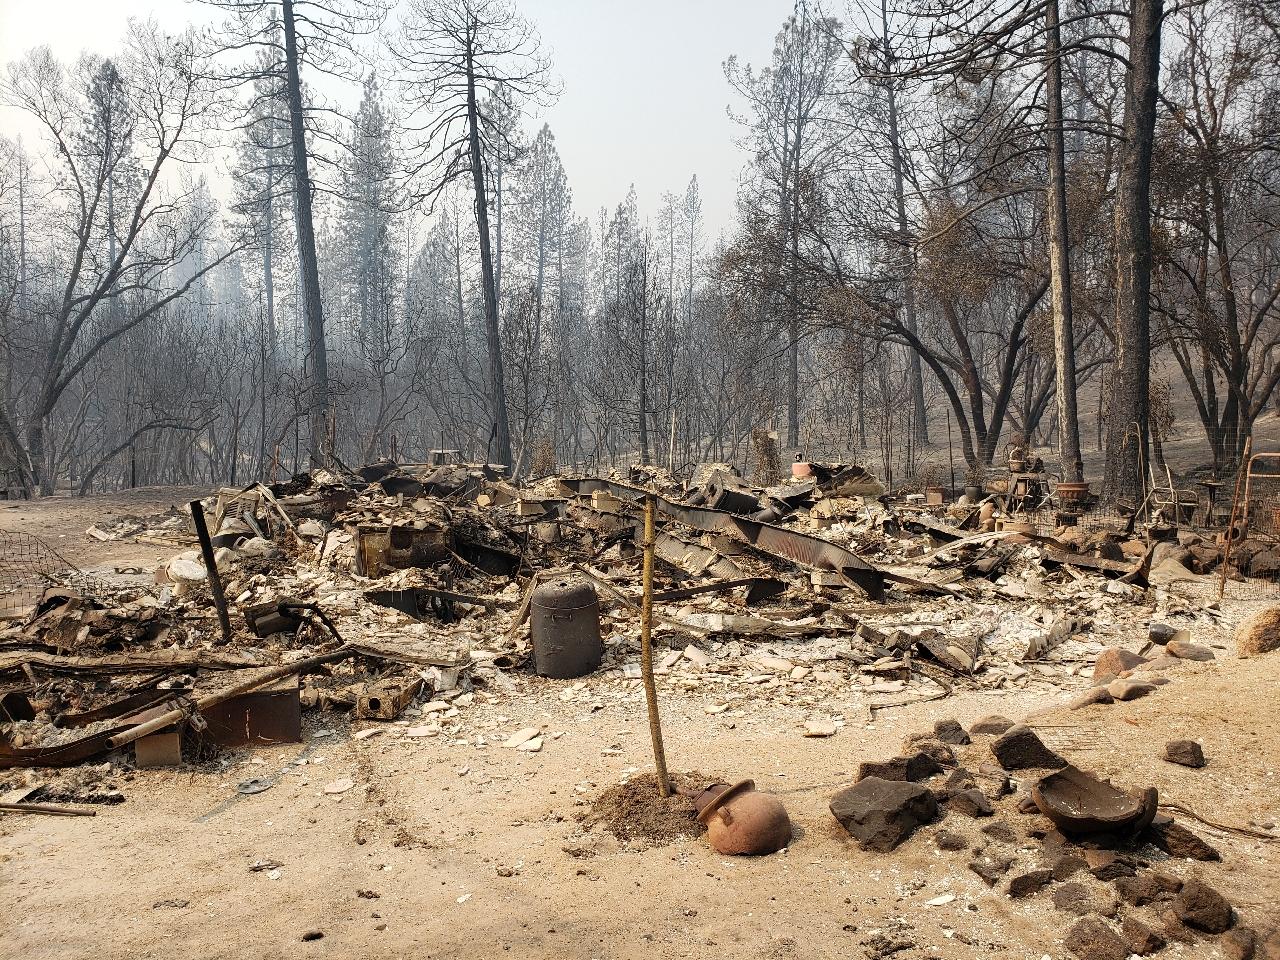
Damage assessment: destroyed